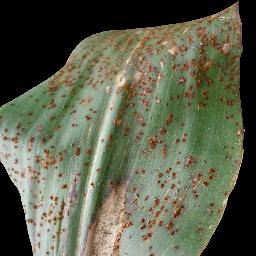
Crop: corn
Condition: (maize)_common_rust